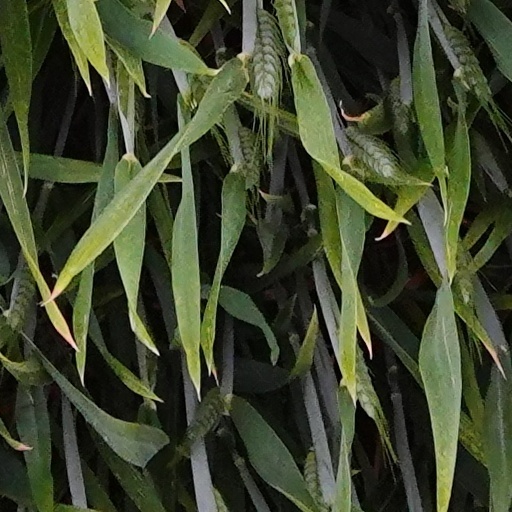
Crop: wheat